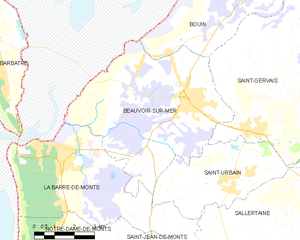
Carte des communes françaises Beauvoir-sur-Mer